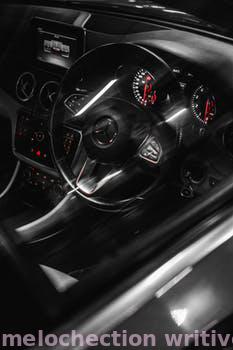
Label: Watermark